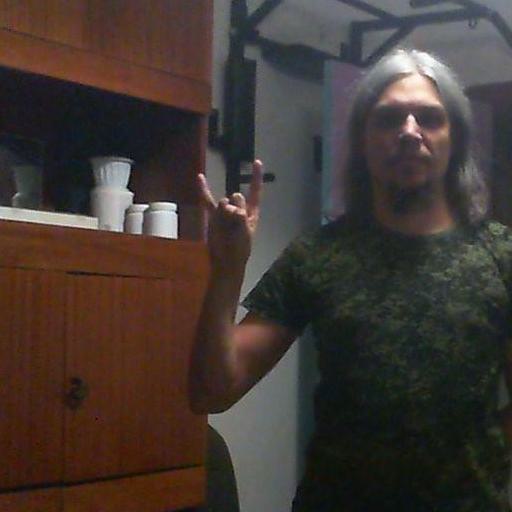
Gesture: rock